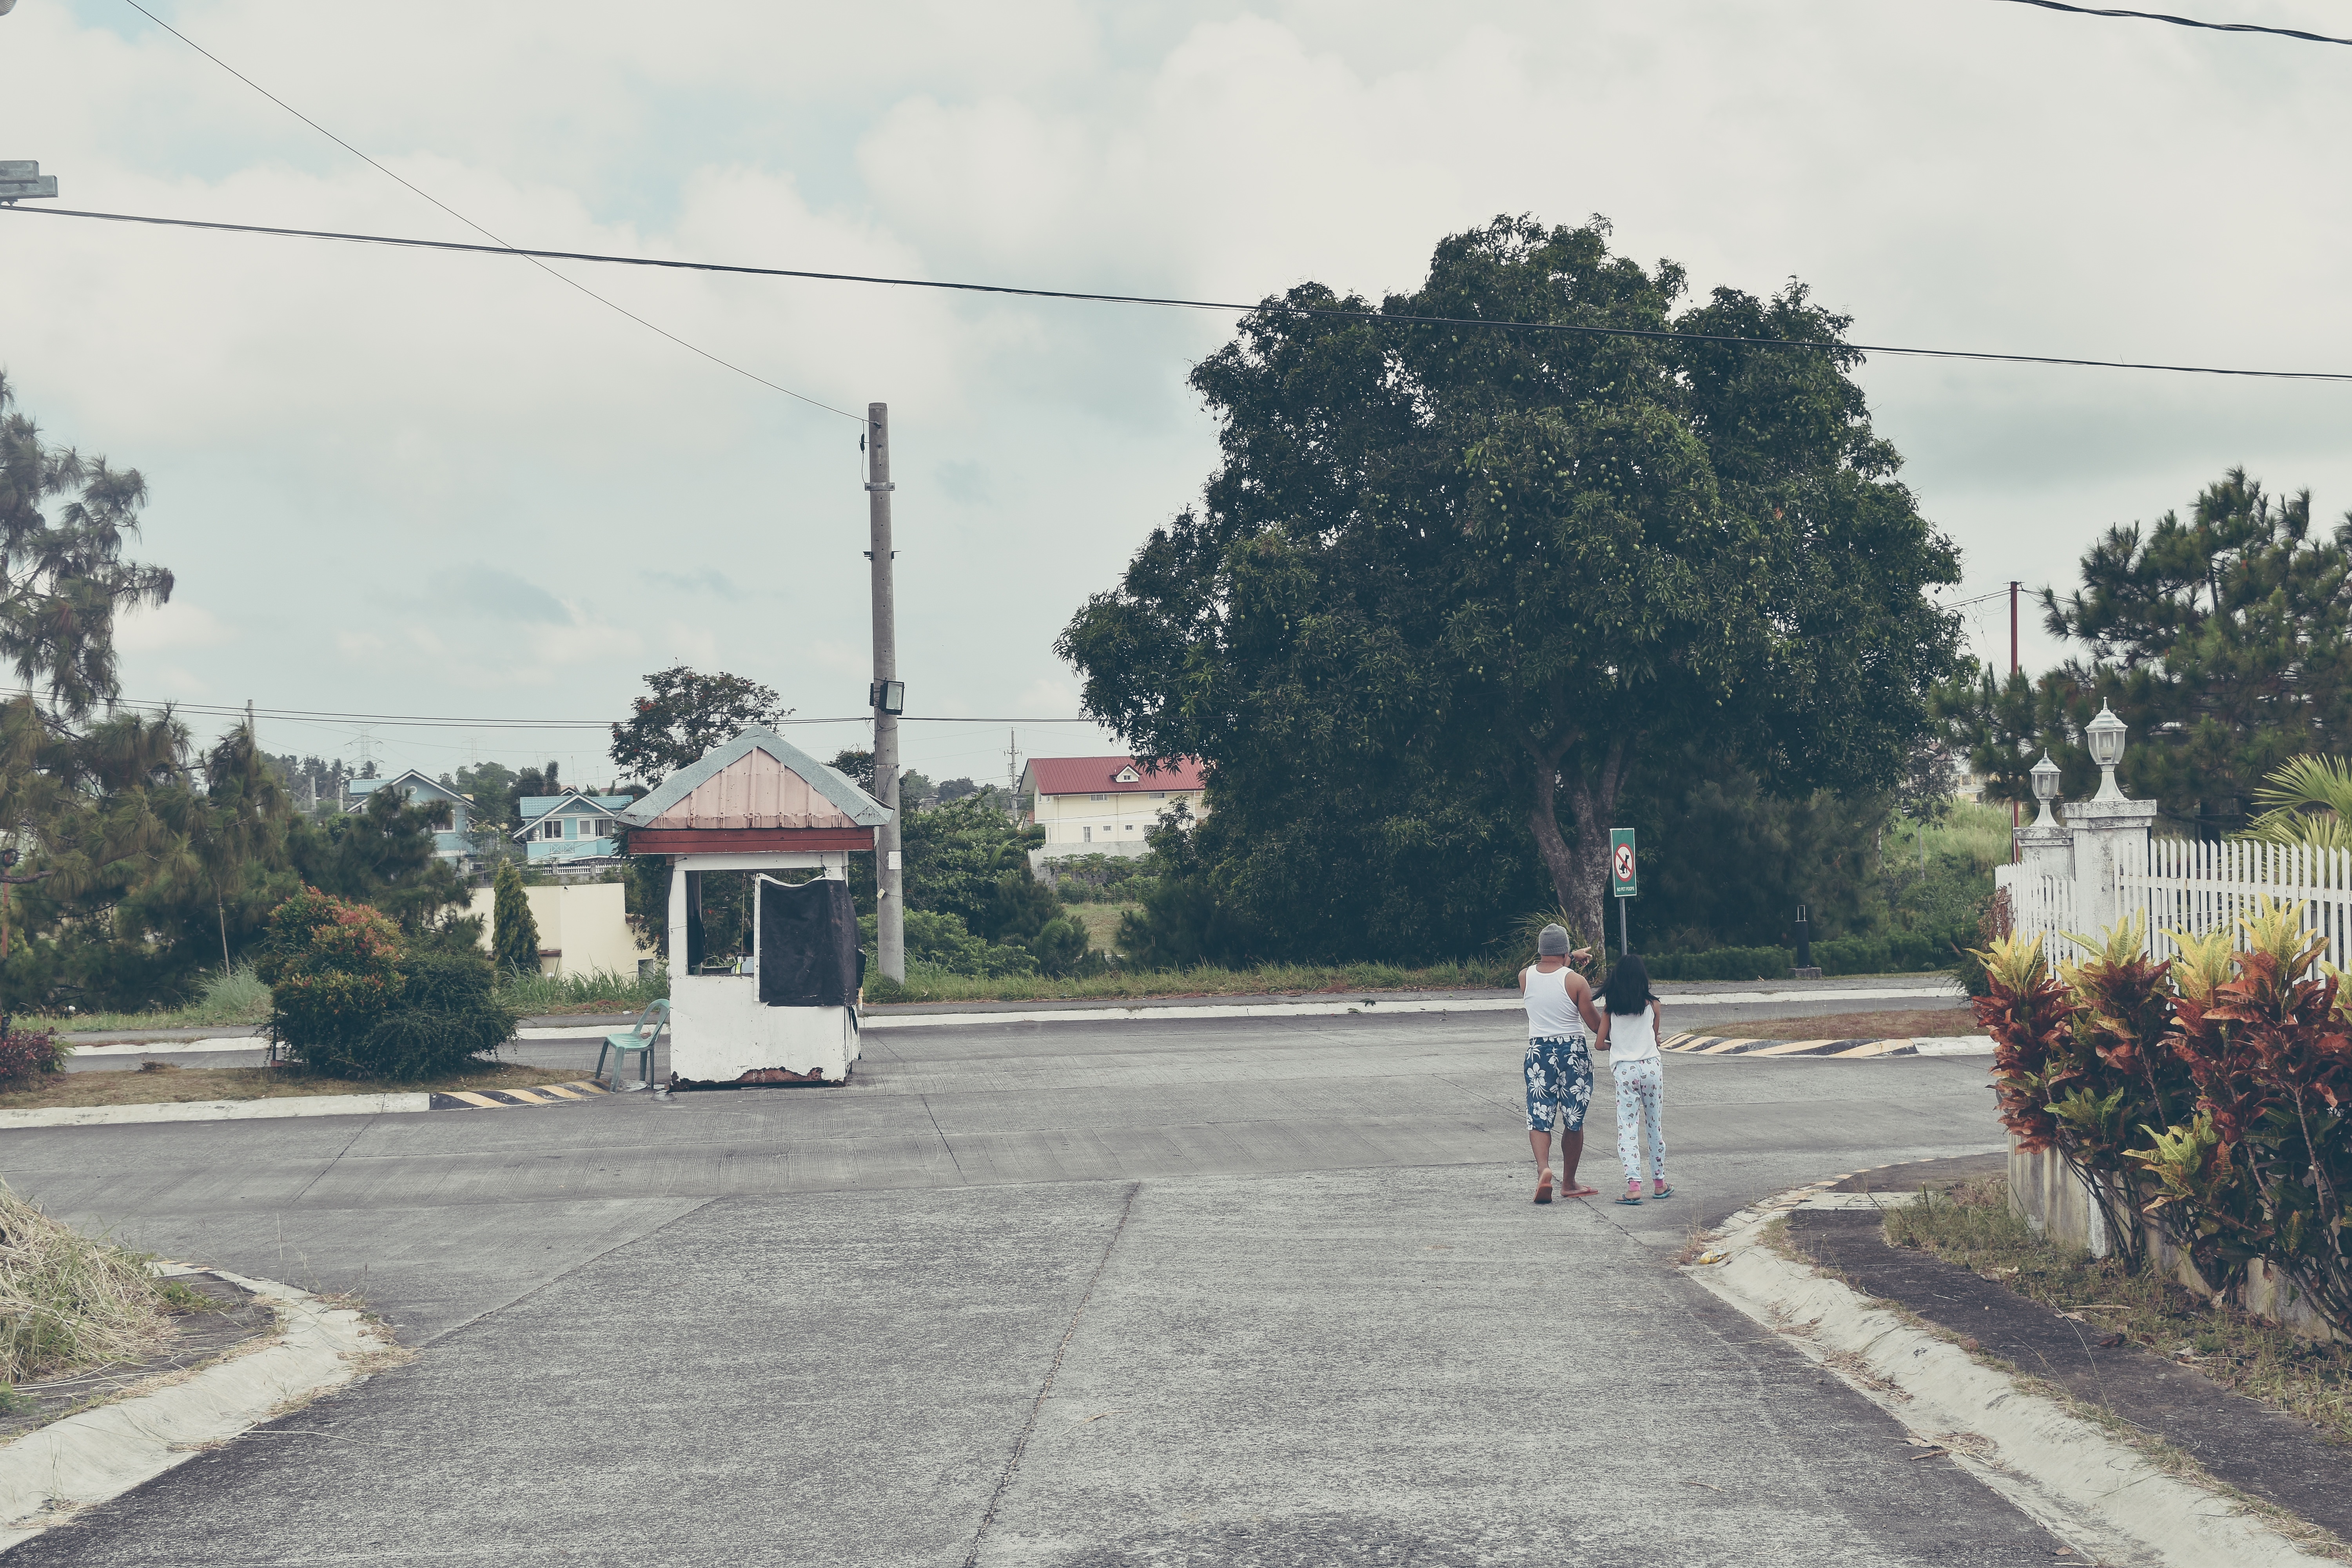
track, road, street, town, transport, suburb, vehicle, lane, infrastructure, neighbourhood, residential area